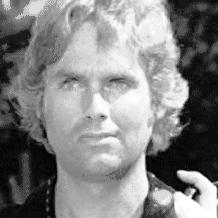
Age: 36